Outside (David Bowie album)

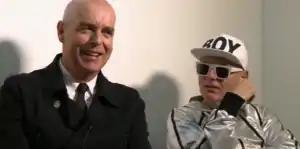
For its release as a single, "Hallo Spaceboy" was issued in remixed form featuring the English duo Pet Shop Boys "(pictured in 2013)".

Bowie promoted "Outside" through various television appearances. "Strangers When We Meet" was issued as a double A-side single with a new recording of "The Man Who Sold the World" mixed by Eno on 20 November 1995. It reached number 39 in the UK and was supported by a music video, again directed by Bayer. Bowie performed the song at the European MTV Awards the same month. "Hallo Spaceboy" was released as the third and final single on 19 February 1996 in a new remix featuring the English duo Pet Shop Boys. The idea originated from Neil Tennant, who added lines referencing Major Tom from "Space Oddity" (1969). Pet Shop Boys subsequently appeared in the song's video, directed by longtime Bowie director David Mallet, and performed the song with Bowie at the Brit Awards in February and on "Top of the Pops" in March. The single itself performed well commercially, peaking at number 12 in the UK. The remix later replaced "Wishful Beginnings" on the March 1996 European reissue of "Outside" titled "1. Outside Version 2".